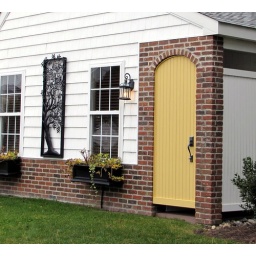
Very nice looking door for out building in Brigantine NJ - the other side has an outdoor fireplace.